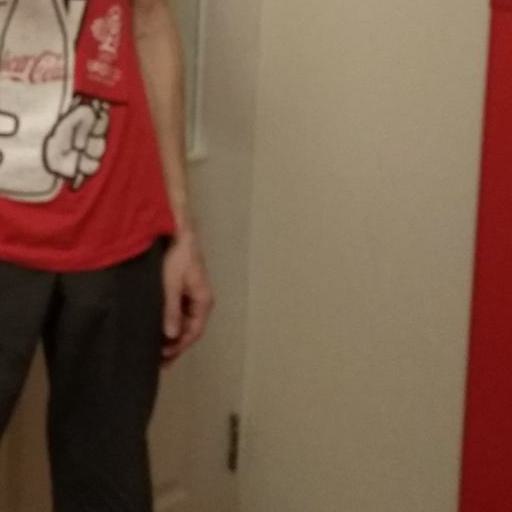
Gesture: no_gesture